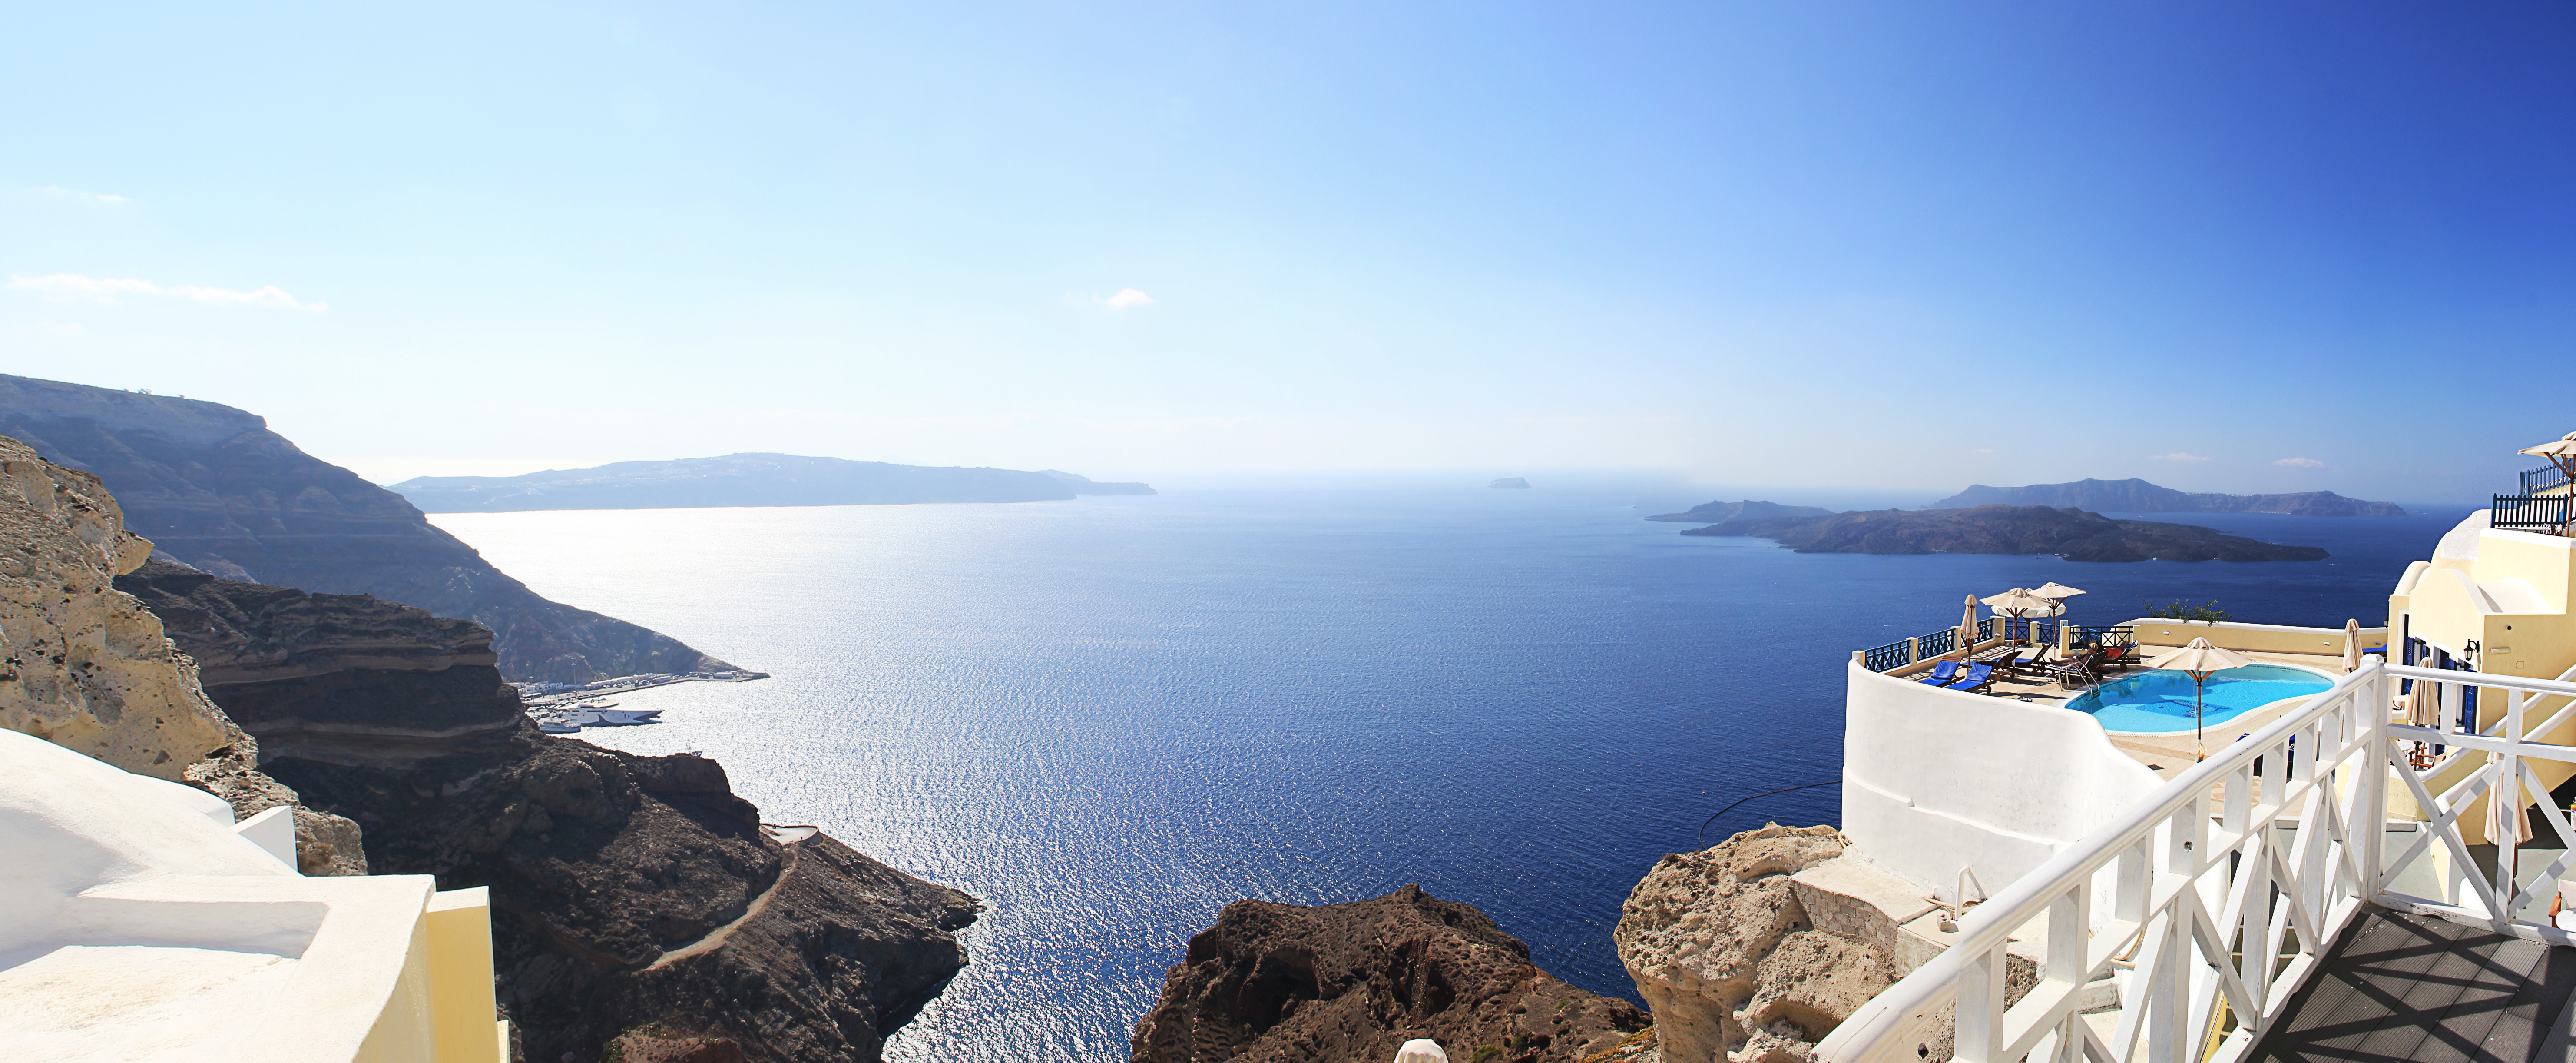
sea, coast, ocean, mountain, white, view, mountain range, vacation, cliff, cove, holiday, bay, island, blue, fjord, tourism, terrain, santorini, outlook, greece, sea view, cape, landform, the crater rim, crater rim